Casa Agostini

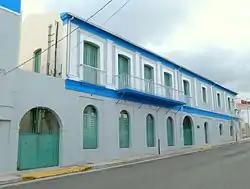

The Casa Agostini, in Yauco, Puerto Rico, is a Classical Revival house designed by Miguel Briganti Pinti. It was built in the early 1800s and was listed on the National Register of Historic Places in 1988 and to the Puerto Rico Register of Historic Sites and Zones in 2001.